Enrica Bonaccorti

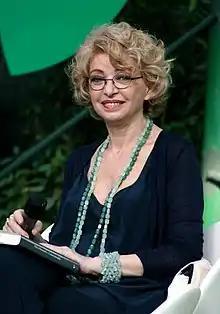
Bonaccorti in 2010

Born in Savona, Liguria, Bonaccorti spent her adolescence in several cities, including Sassari and Genoa, because of the work of her father, a police colonel. She started her career on stage, debuting in the play and later joining the stage company held by Domenico Modugno and Paola Quattrini. She also collaborated with Modugno composing the lyrics of several songs, notably Modugno's hits "" and "". During the 1970s she also appeared in films and television series. She debuted as radio presenter in 1974, with the program , which she hosted alongside the poet Alfonso Gatto, and as television presenter in 1978 with the quiz show , which she co-hosted with Michele Gammino. She had the peak of her career between the mid-1980s and the early 1990s, when she hosted the successful quiz shows (1985–1987), (1988–1991) and the first season of the variety show (1991–1992). She is an atheist.